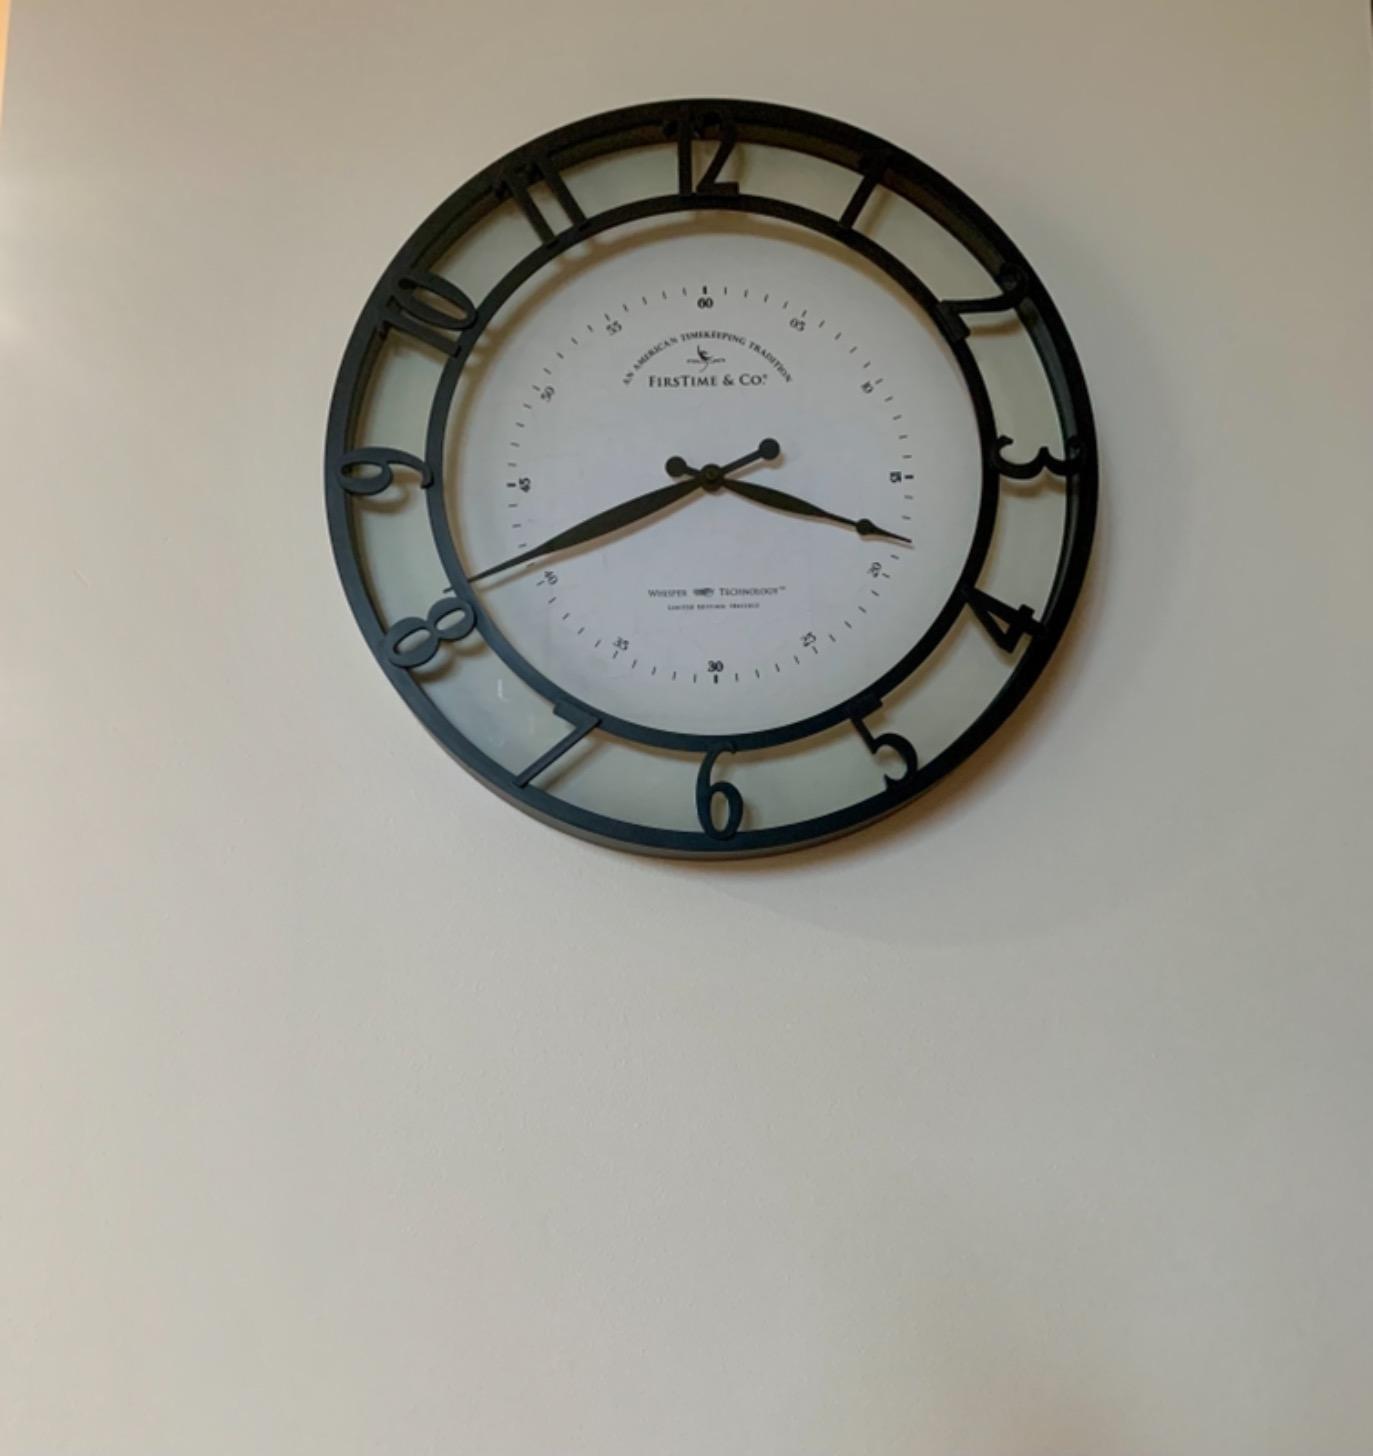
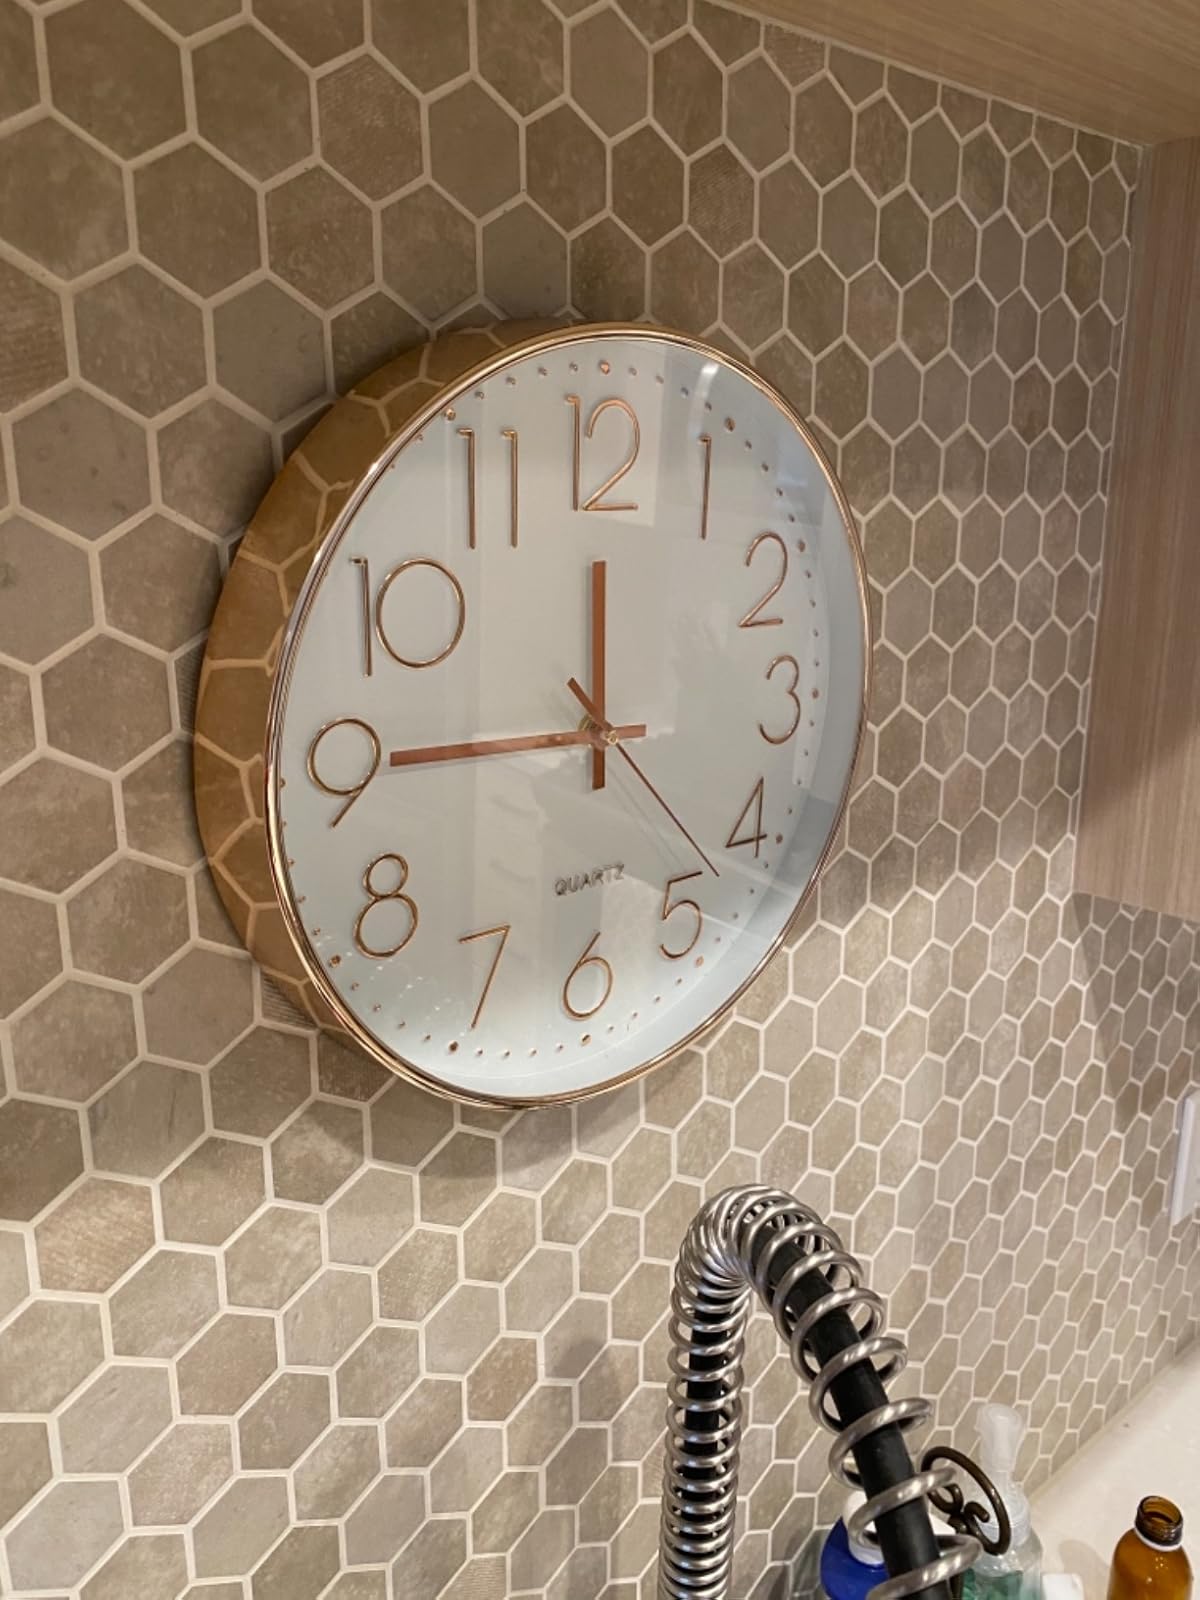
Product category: clock
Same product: no